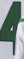
Number: 4